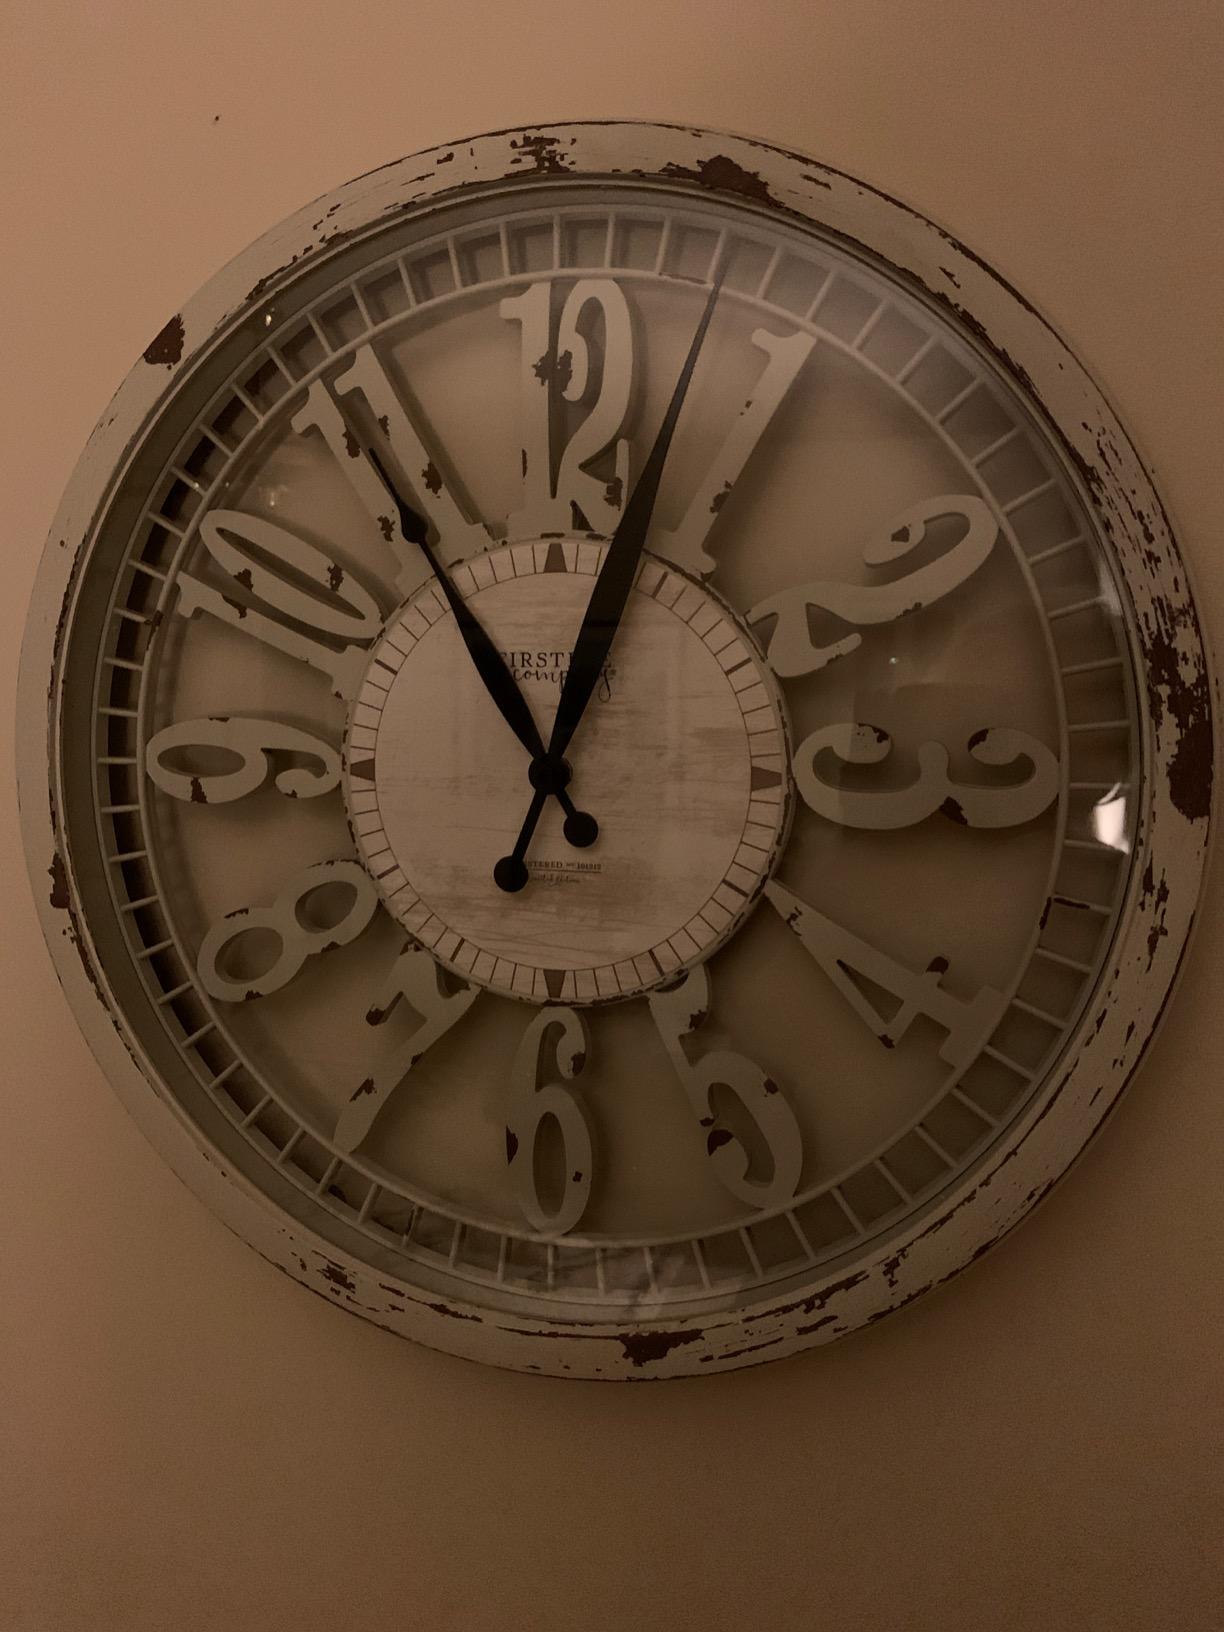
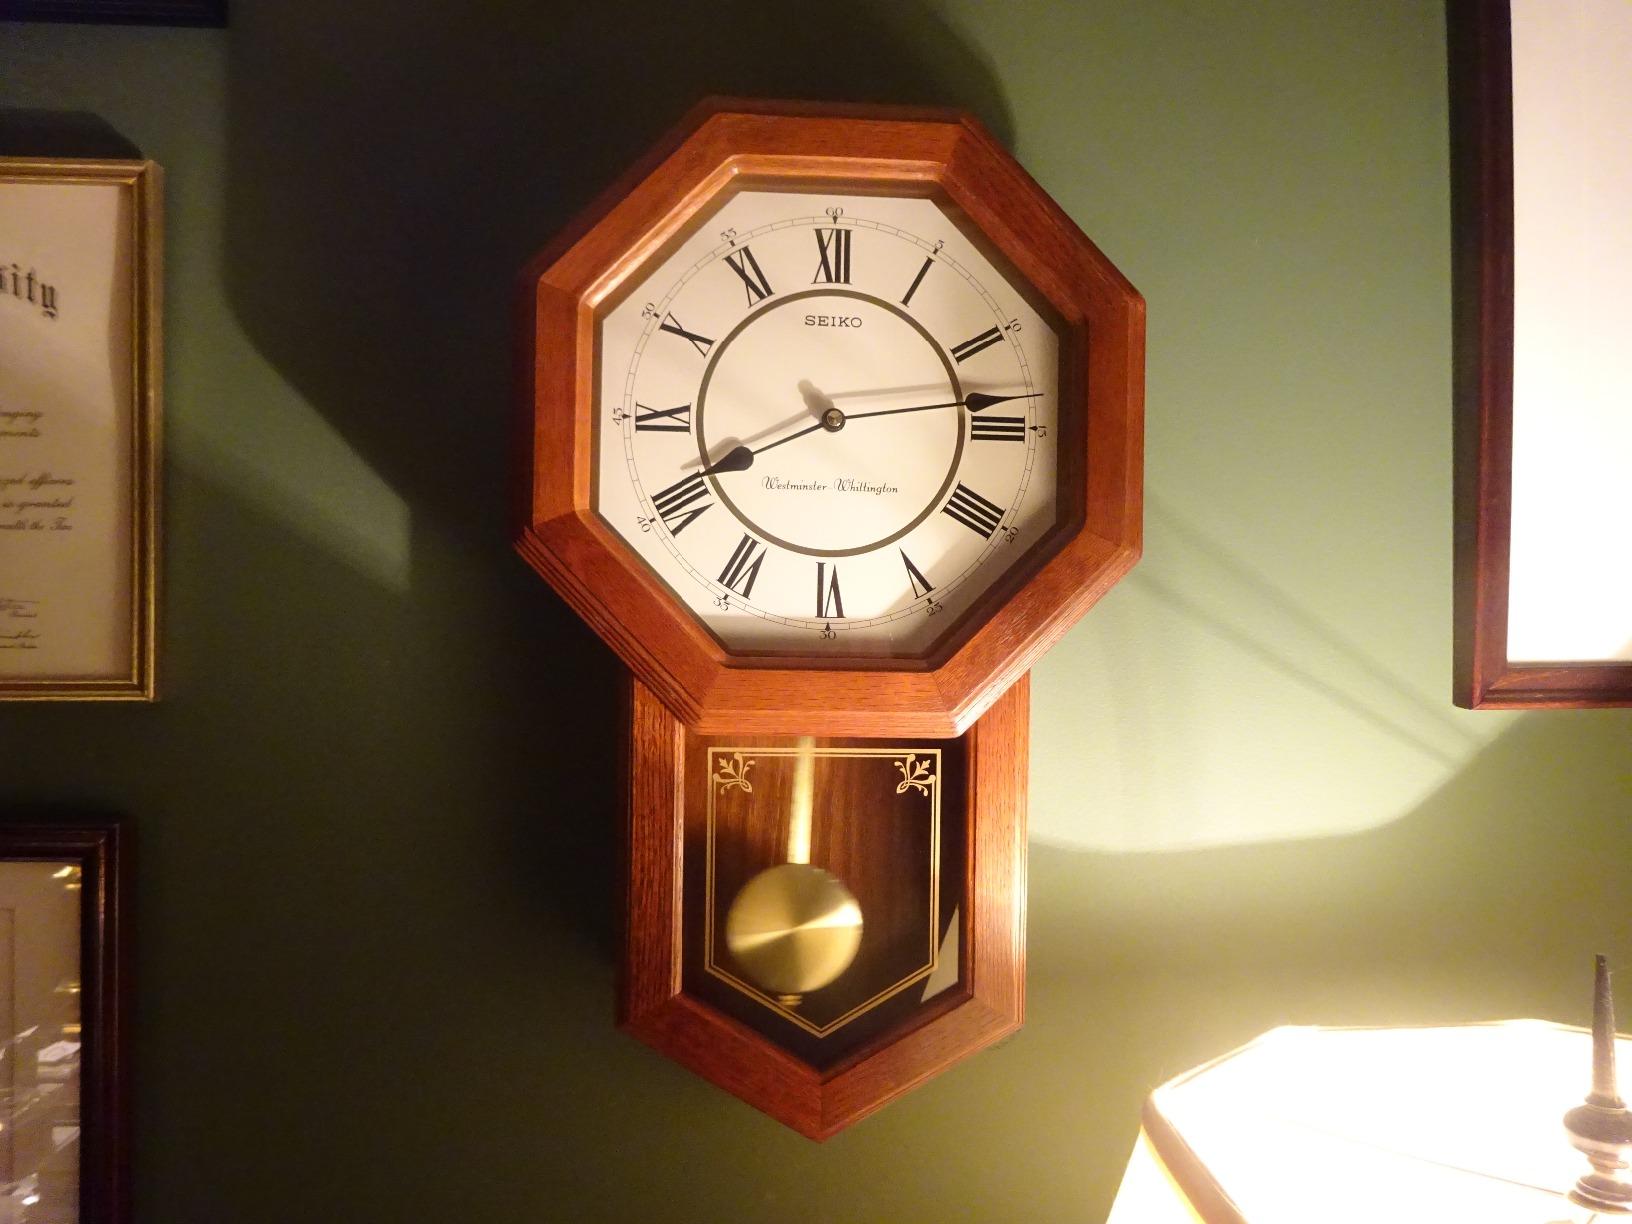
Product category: clock
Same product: no